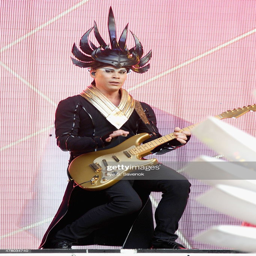
pop artist of biographical film performs onstage during day of festival .